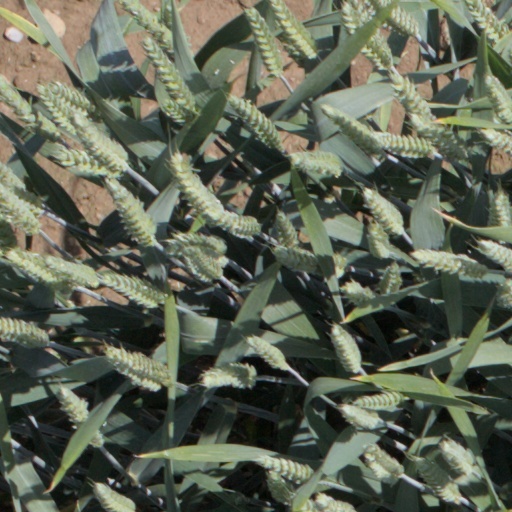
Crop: wheat